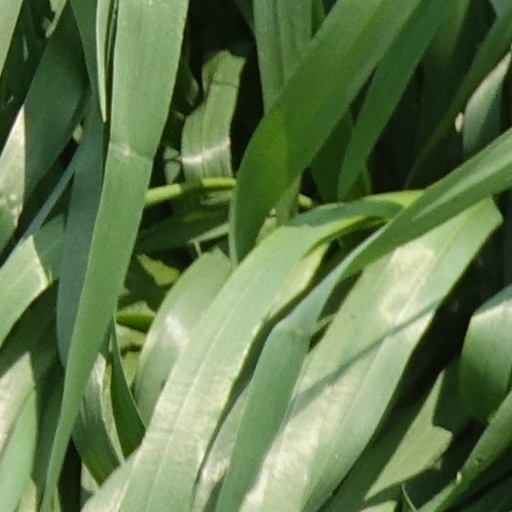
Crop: wheat